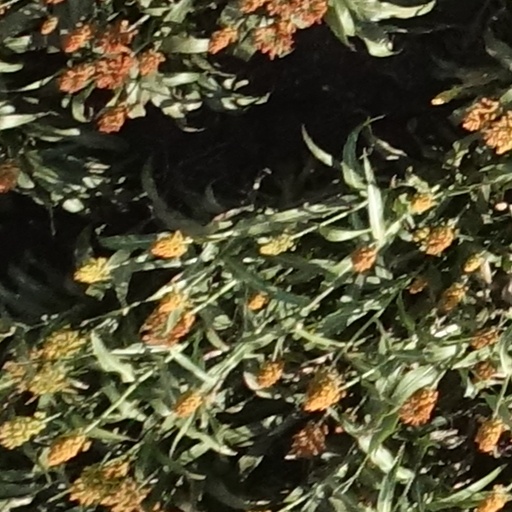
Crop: sorghum